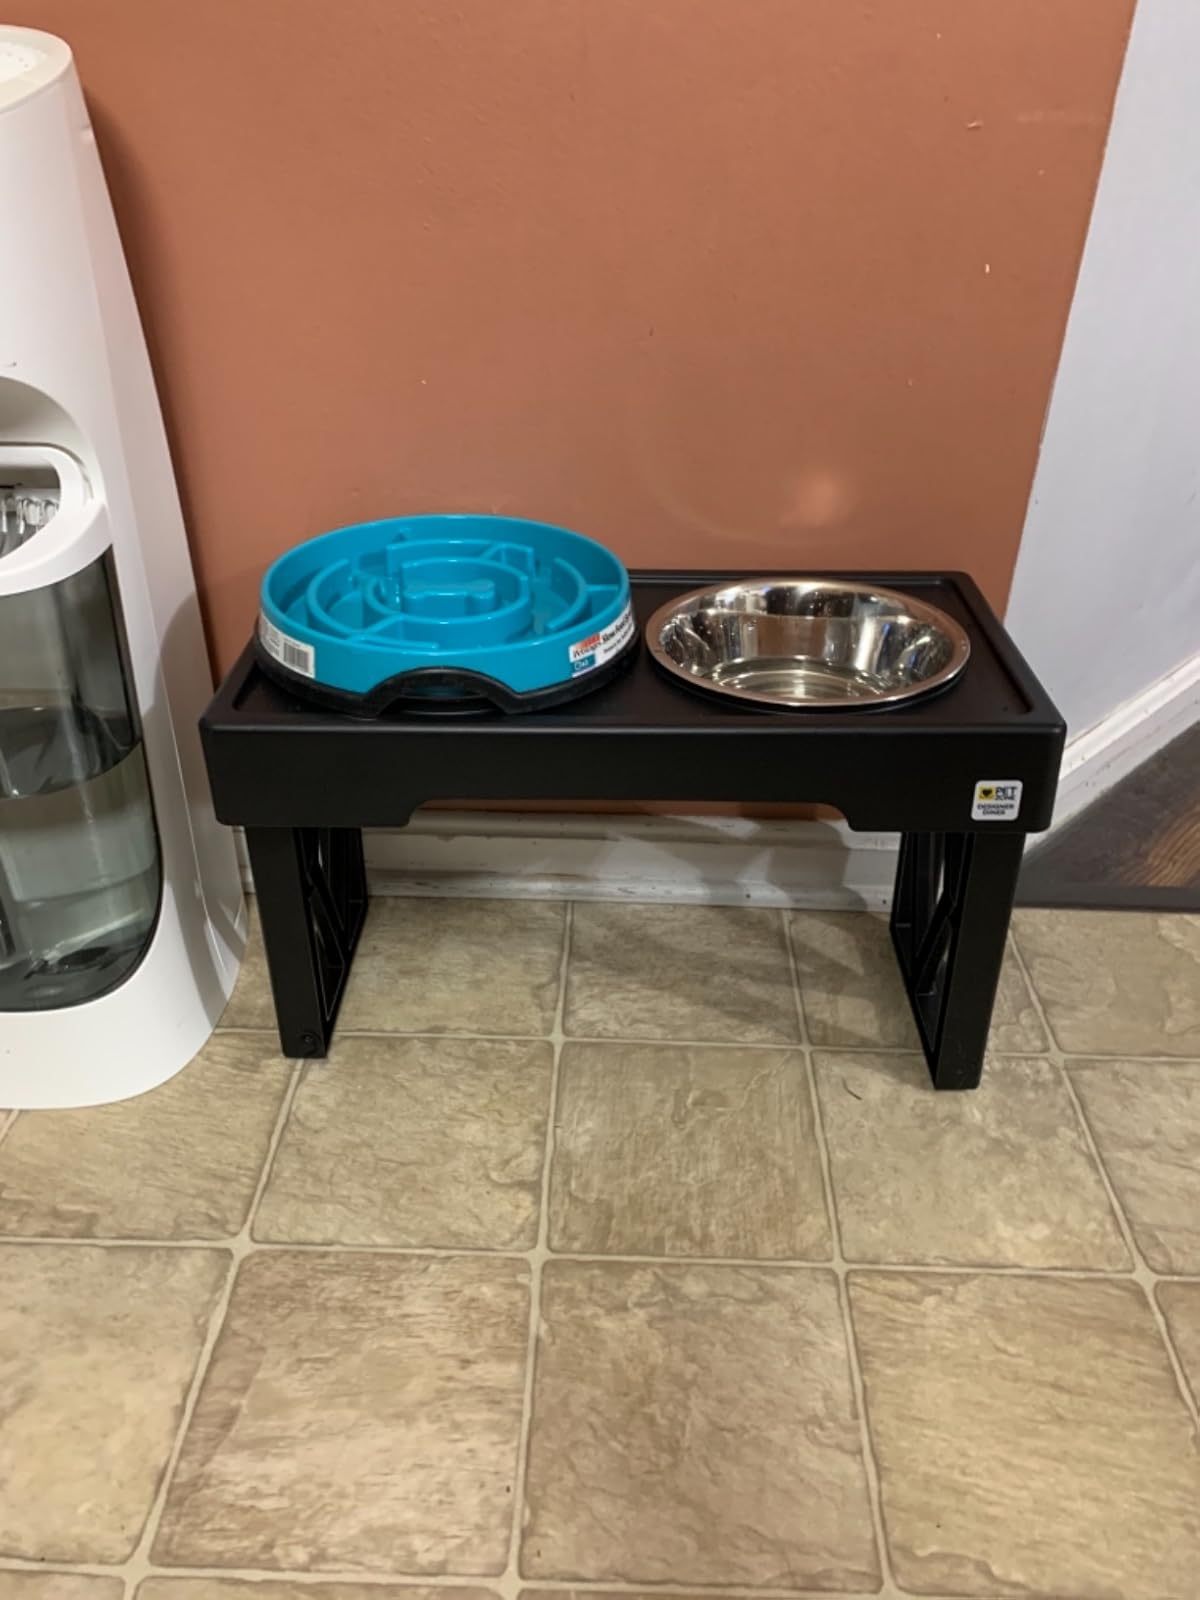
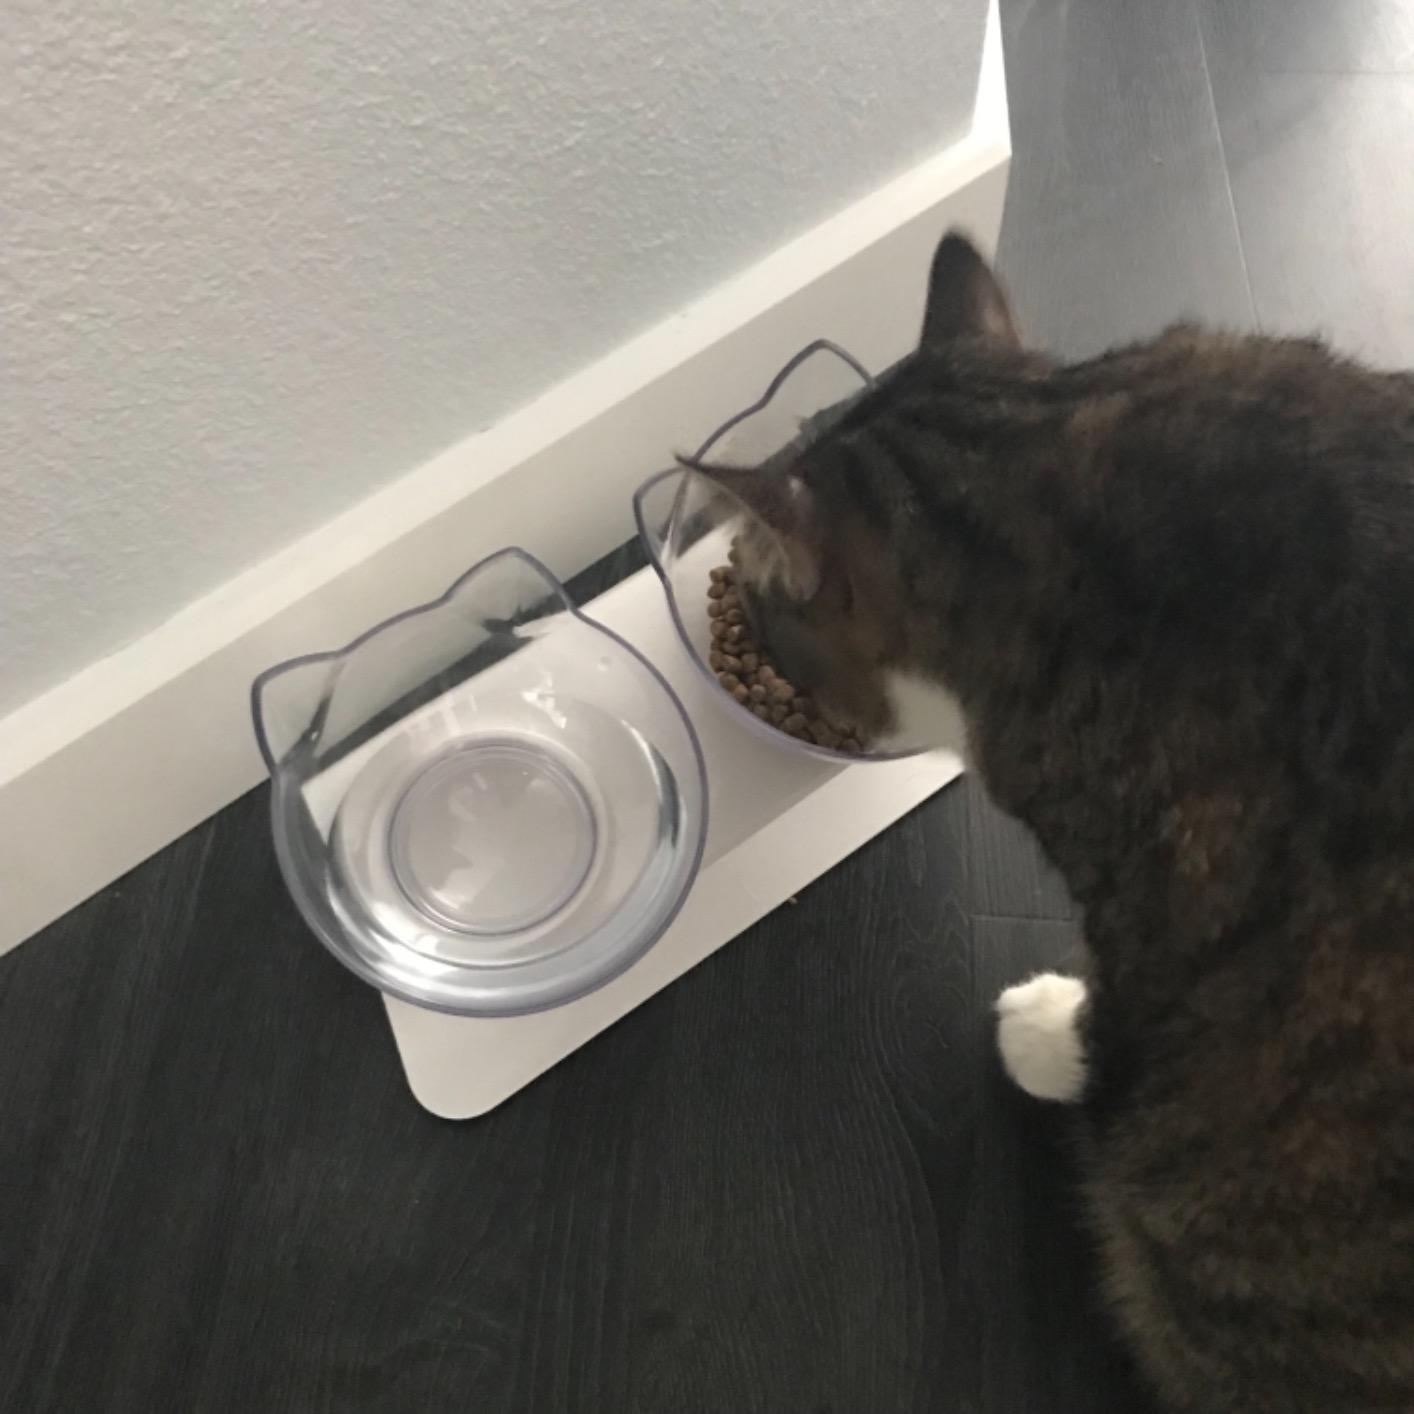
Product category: items_bowl
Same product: no